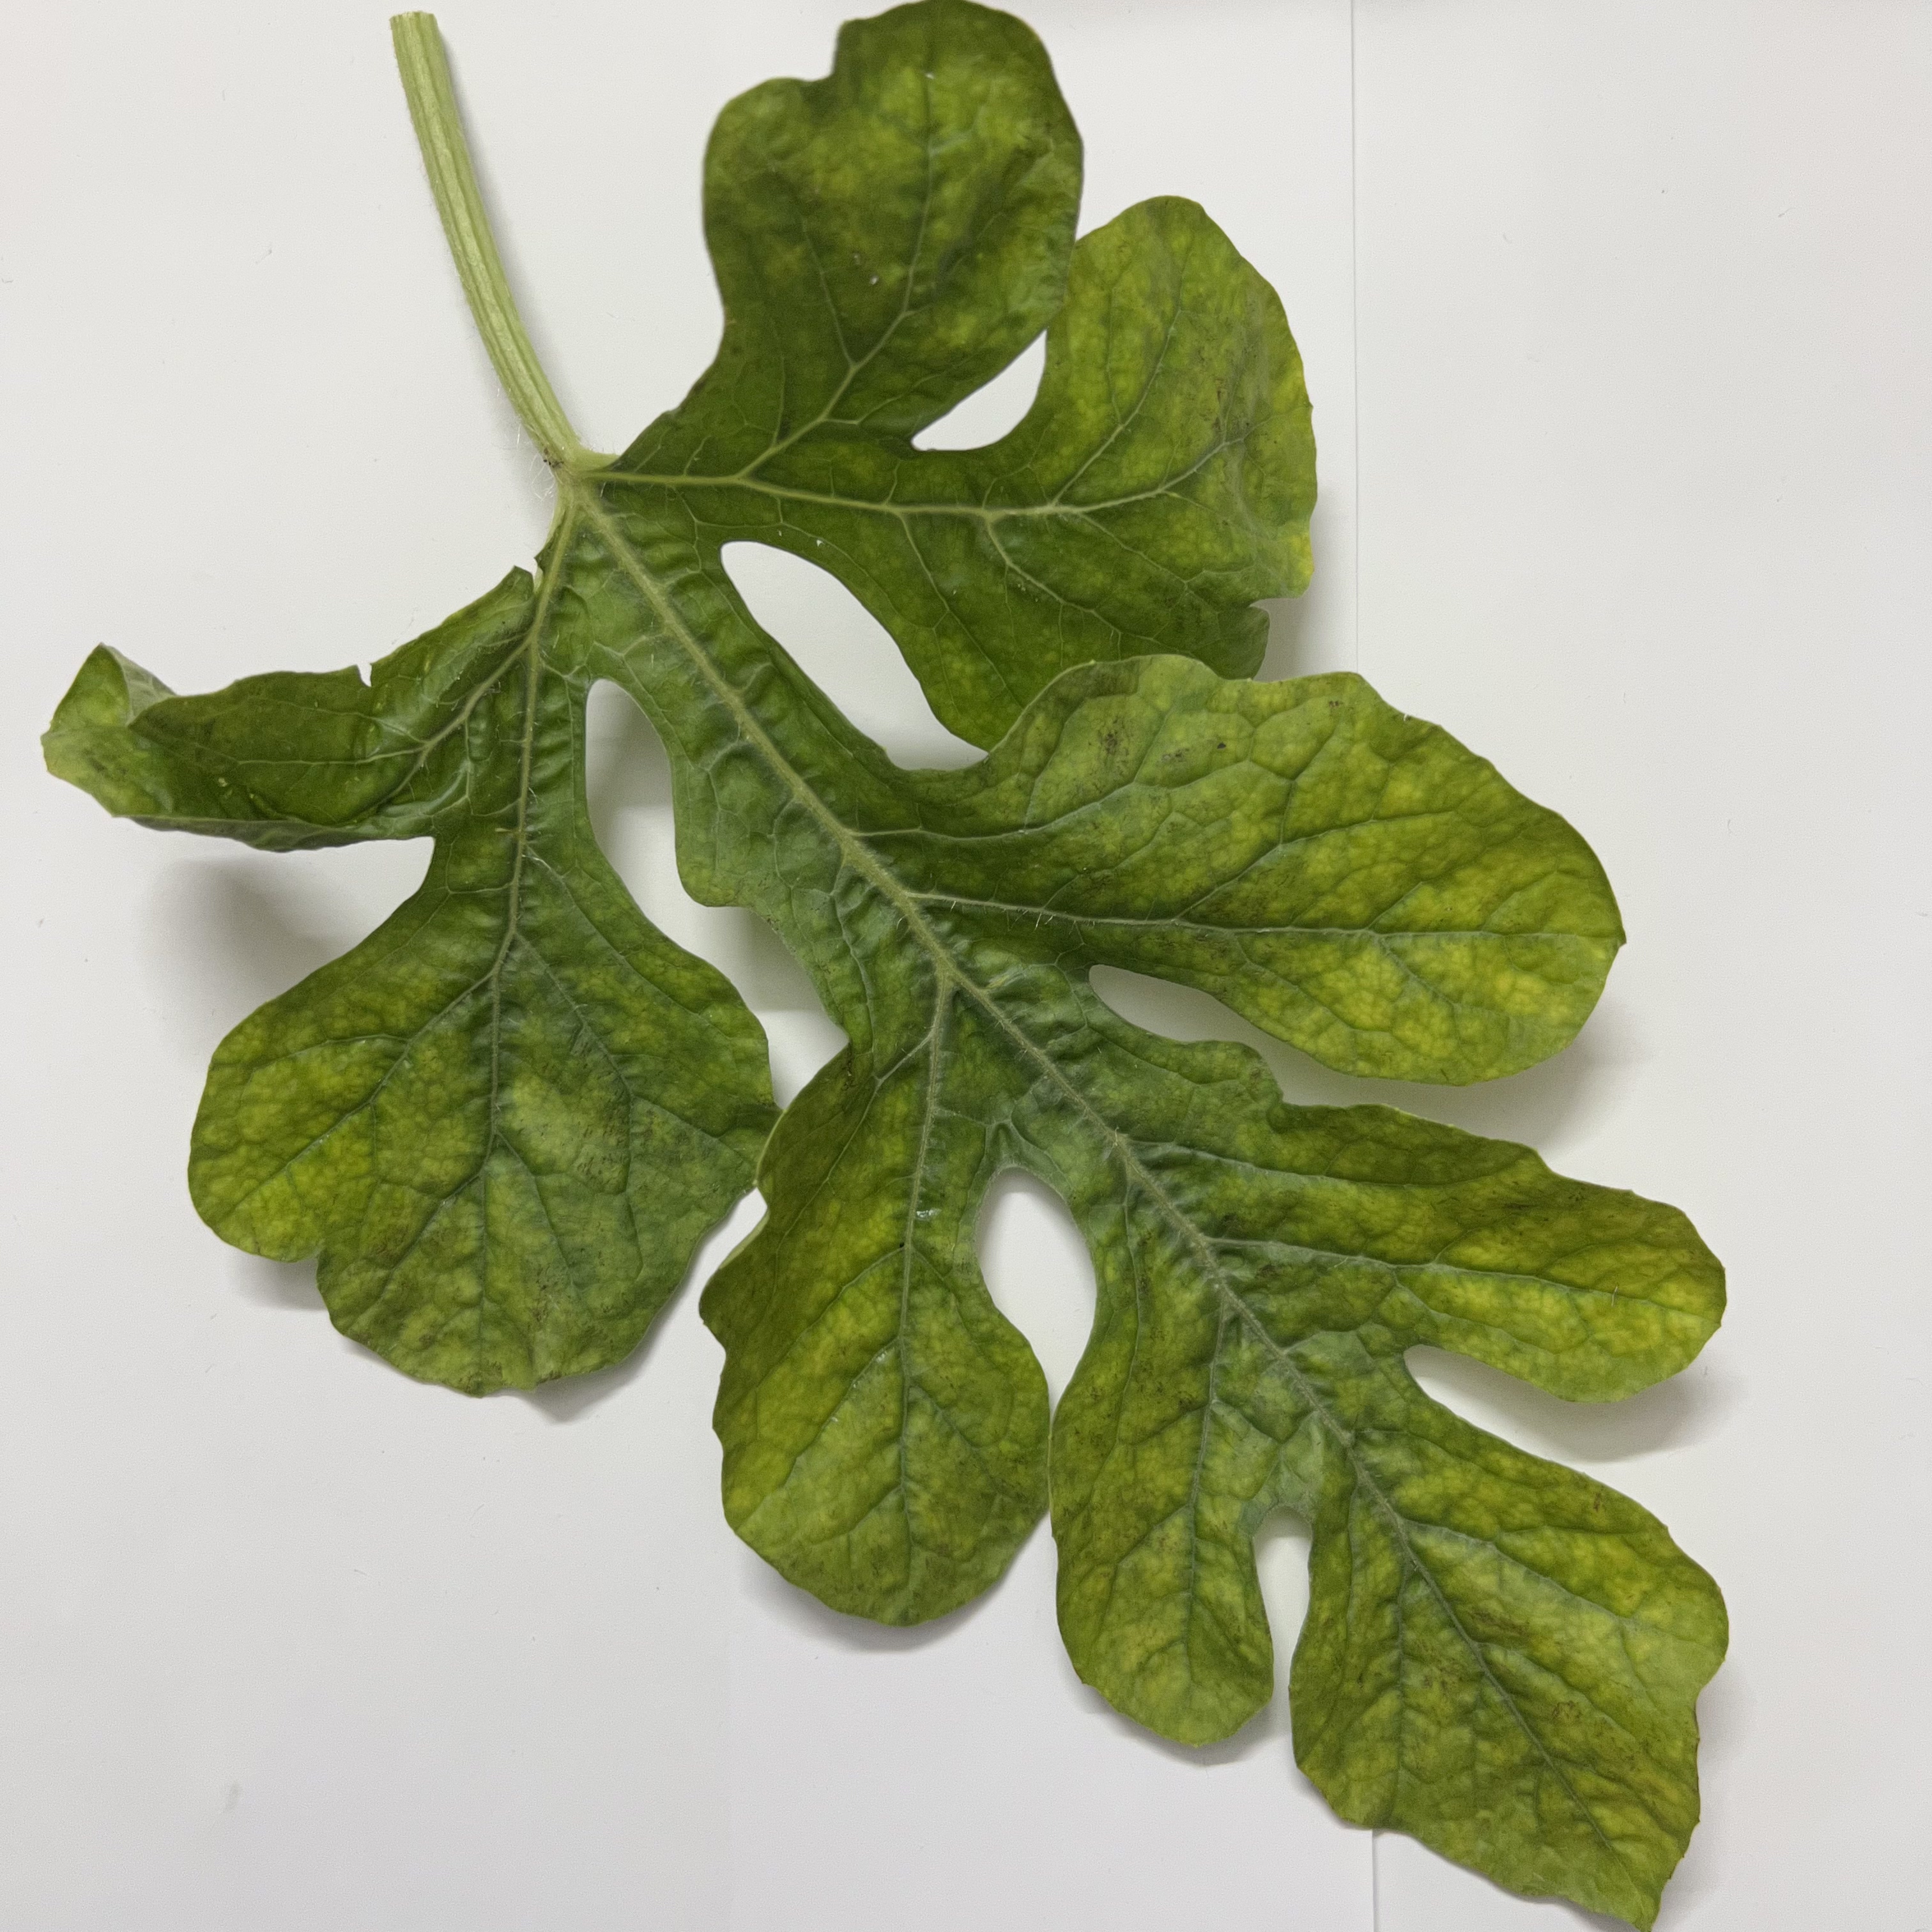
Label: Mosaic_Virus